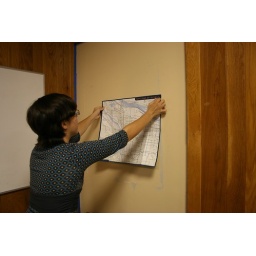
Hanging a bike map in attempts to hide the bad wall paint.